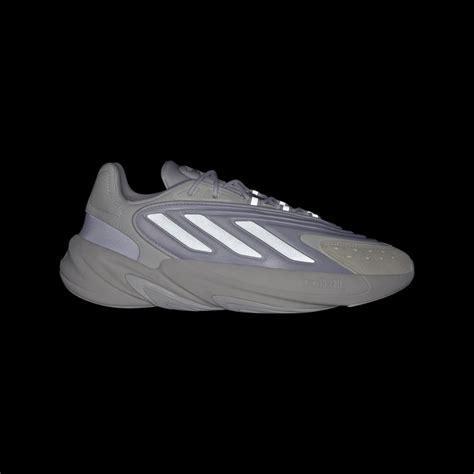
Brand: Adidas
Model: Ozelia